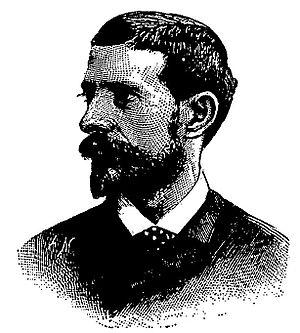
L'Inde française regroupe différentes possessions coloniales françaises en Inde entre 1668 et 1954. À partir de 1816, elles portent le nom d'Établissements français dans l'Inde et incluent Pondichéry, Karikal et Yanaon sur la côte de Coromandel, Mahé sur la côte de Malabar et Chandernagor au Bengale. Le premier comptoir est installé à Surate en 1668 par la Compagnie française des Indes orientales, puis c'est le tour de Pondichéry en 1673, de Chandernagor en 1686, de Mahé en 1721, de Yanaon en 1725 et de Karikal en 1739, constitués en districts d'un même territoire, auxquels s'ajoutent les comptoirs de Balasore, Cassimbazar, Yougdia, Dacca, Patna, Masulipatam, Calicut et Surate. Chandernagor est rendue à l'Inde dès 1949, le reste devenant indien en 1954. La superficie de ces possessions est alors 510 km², dont 293 km² pour Pondichéry.